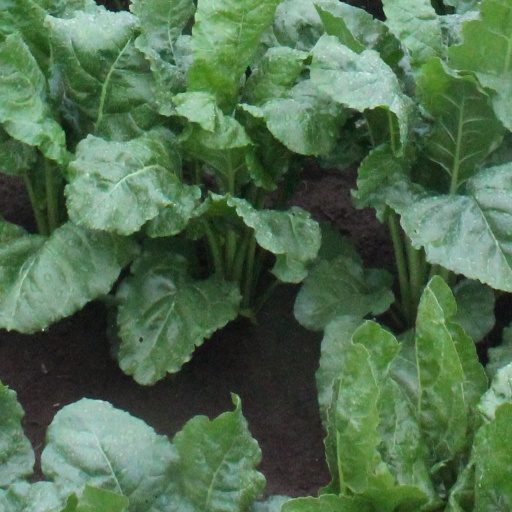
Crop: sugar beet